Ida Street Viaduct

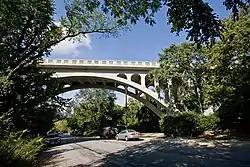

Ida Street Viaduct is a registered historic structure in Cincinnati, Ohio, listed in the National Register on November 28, 1980. The reinforced concrete bridge is located in the hilltop neighborhood of Mount Adams.